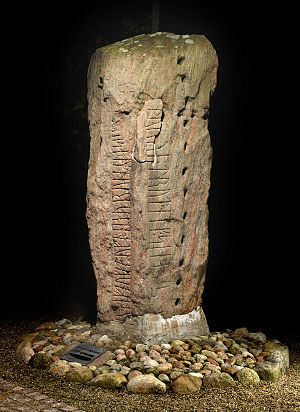
Læborg-stenen
Læborg-stenen er en runesten, fundet i Læborg i 1600-tallet. Iflg. Ole Worm lå runestenen på en mark nord for Læborg kirke. Danmarks Runeindskrifter nævner, at den sandsynligvis har været rejst på denne mark tæt ved den gamle hærvej. Runestenen bærer flere rækker af kløvehuller, og runerne i toppen af stenen er beskadiget. Et brudstykke er genfundet i 1888 og sat ind øverst i B-linjen. Stenen er ornamenteret med to thorshamre; en som afslutter første runelinje og en som afslutter anden runelinje. Læborg-stenen er rejst ikke langt fra Runestenen Bække 1 og Runestenen Bække 2, som ligger sydvest for Jelling.